The Story of Sigurd the Volsung and the Fall of the Niblungs

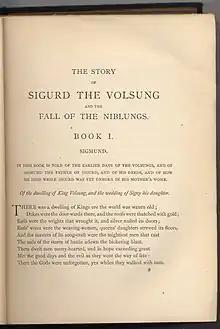
First page of first edition. "In this book is told of the earlier days of the Volsungs, and of Sigmund the father of Sigurd, and of his deeds..."

Morris first came across the story of the Volsungs, "the grandest tale that ever was told" as he later called it, as a young man, when he read a summary of it in Benjamin Thorpe's "Northern Mythology", which became a favourite book of his. In his "The Earthly Paradise" (1868–70) he included a versification of the story of Sigurd's daughter Aslaug, which he may have taken from Thorpe. In 1868 he began to learn Old Norse from the Icelandic scholar Eiríkr Magnússon, and embarked with him on a series of collaborative translations from the Icelandic classics. In 1870 they published "Völsunga Saga: The Story of the Volsungs and Niblungs, with Certain Songs from the Elder Edda", claiming uncompromisingly in the preface that "This is the Great Story of the North, which should be to all our race what the Tale of Troy was to the Greeks".